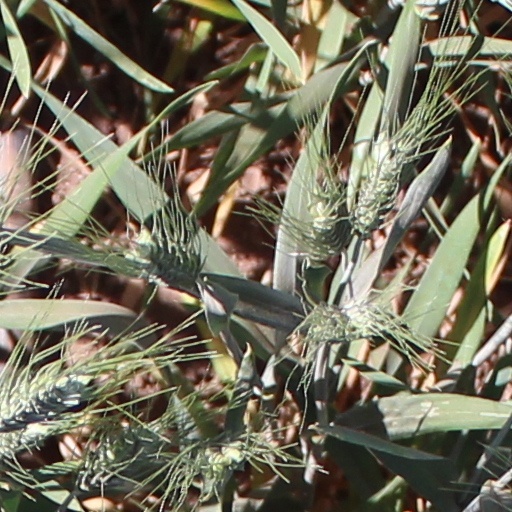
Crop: wheat